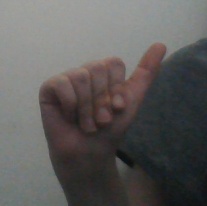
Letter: dhad